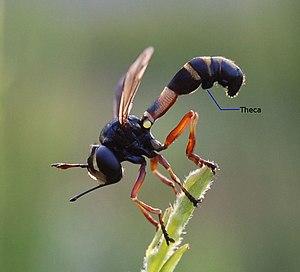
Theca on female Conopidae
Les Conopidae sont une famille de mouches de formes, tailles et couleurs variées, appartenant à l'ordre des diptères et comprenant 808 espèces. Elles se rencontrent sur la totalité des terres émergées excepté l'Antarctique et les îles du Pacifique. 85 espèces sont présentes en Europe, dont 60 en France. L'éthologie d'une grande partie de ces espèces est inconnue ; pour celles dont elle a été étudiée, la larve est obligatoirement endoparasite d'autres insectes, en particulier les hyménoptères pollinisateurs.